Motorized infantry

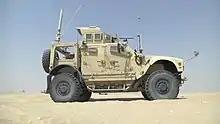
An M-ATV in Camp Buehring, Kuwait in a live fire exercise on 30 August 2017.

After the Vietnam War, the US military saw the need for light squad based transportation. This project became the Humvee which was used extensively by the Army and Marine Corps in the Gulf War, Early War in Afghanistan, and Early Iraq War. The latter two conflicts resulted in a large scale insurgency and saw the increase in use of IEDs. This soon became the largest source of casualties to NATO forces. The result was a shift away from lightly armored vehicles to more mechanized vehicles or more heavily armored MRAPs. During the duration of the Humvee's use in Iraq and Afghanistan and before the roll-out of MRAPs, it slowly became more heavily armored with larger turret shields, bulletproof glass and extra plating on its doors and components. Less armored but faster and lighter MRAPs were developed under the Joint Light Tactical Vehicle program, which is now phase in the Oshkosh L-ATV and M-ATV. It has been described as "the first vehicle purpose-built for modern battlefield-networks". These vehicles have seen deployments in Rojava, Syria in Operation Inherent Resolve.